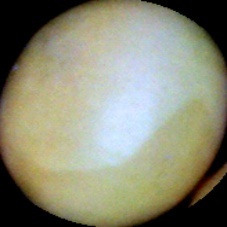
Label: Immature